Gustav Adolf's Page

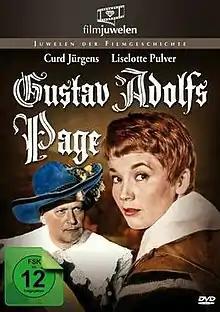

Gustav Adolf's Page is a 1960 West German-Austrian historical adventure film directed by Rolf Hansen and starring Liselotte Pulver, Curd Jürgens, and Ellen Schwiers. It is based on the 1882 novel by Conrad Ferdinand Meyer.